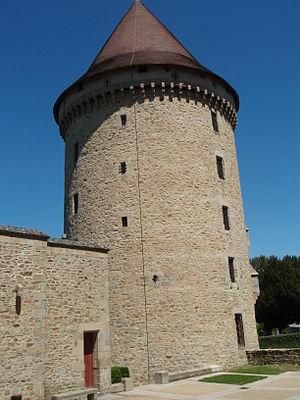
Bourganeuf dans la Creuse (France) la tour Zizim
Zizim, né le 22 décembre 1459 à Andrinople et mort le 24 février 1495 à Capoue, est le fils du sultan ottoman Mehmed II et un prétendant au trône de l'empire ottoman contre son frère Bayézed II.
La Tour Zizim a été construite à Bourganeuf, dans l'actuelle Creuse en Nouvelle-Aquitaine, de 1483 à 1486, sur l'ordre de Guy de Blanchefort. Elle abrita l'exil du prince ottoman Cem Sultan. La Tour Zizim est classée aux Monuments historiques en 1911.